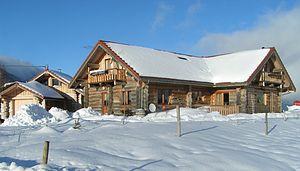
Une fuste est une maison en rondins empilés, aux murs et à la charpente faits de fûts d'arbres bruts, simplement écorcés et non calibrés, construite selon la technique promue par une entreprise artisanale corrézienne dans les années 1990.